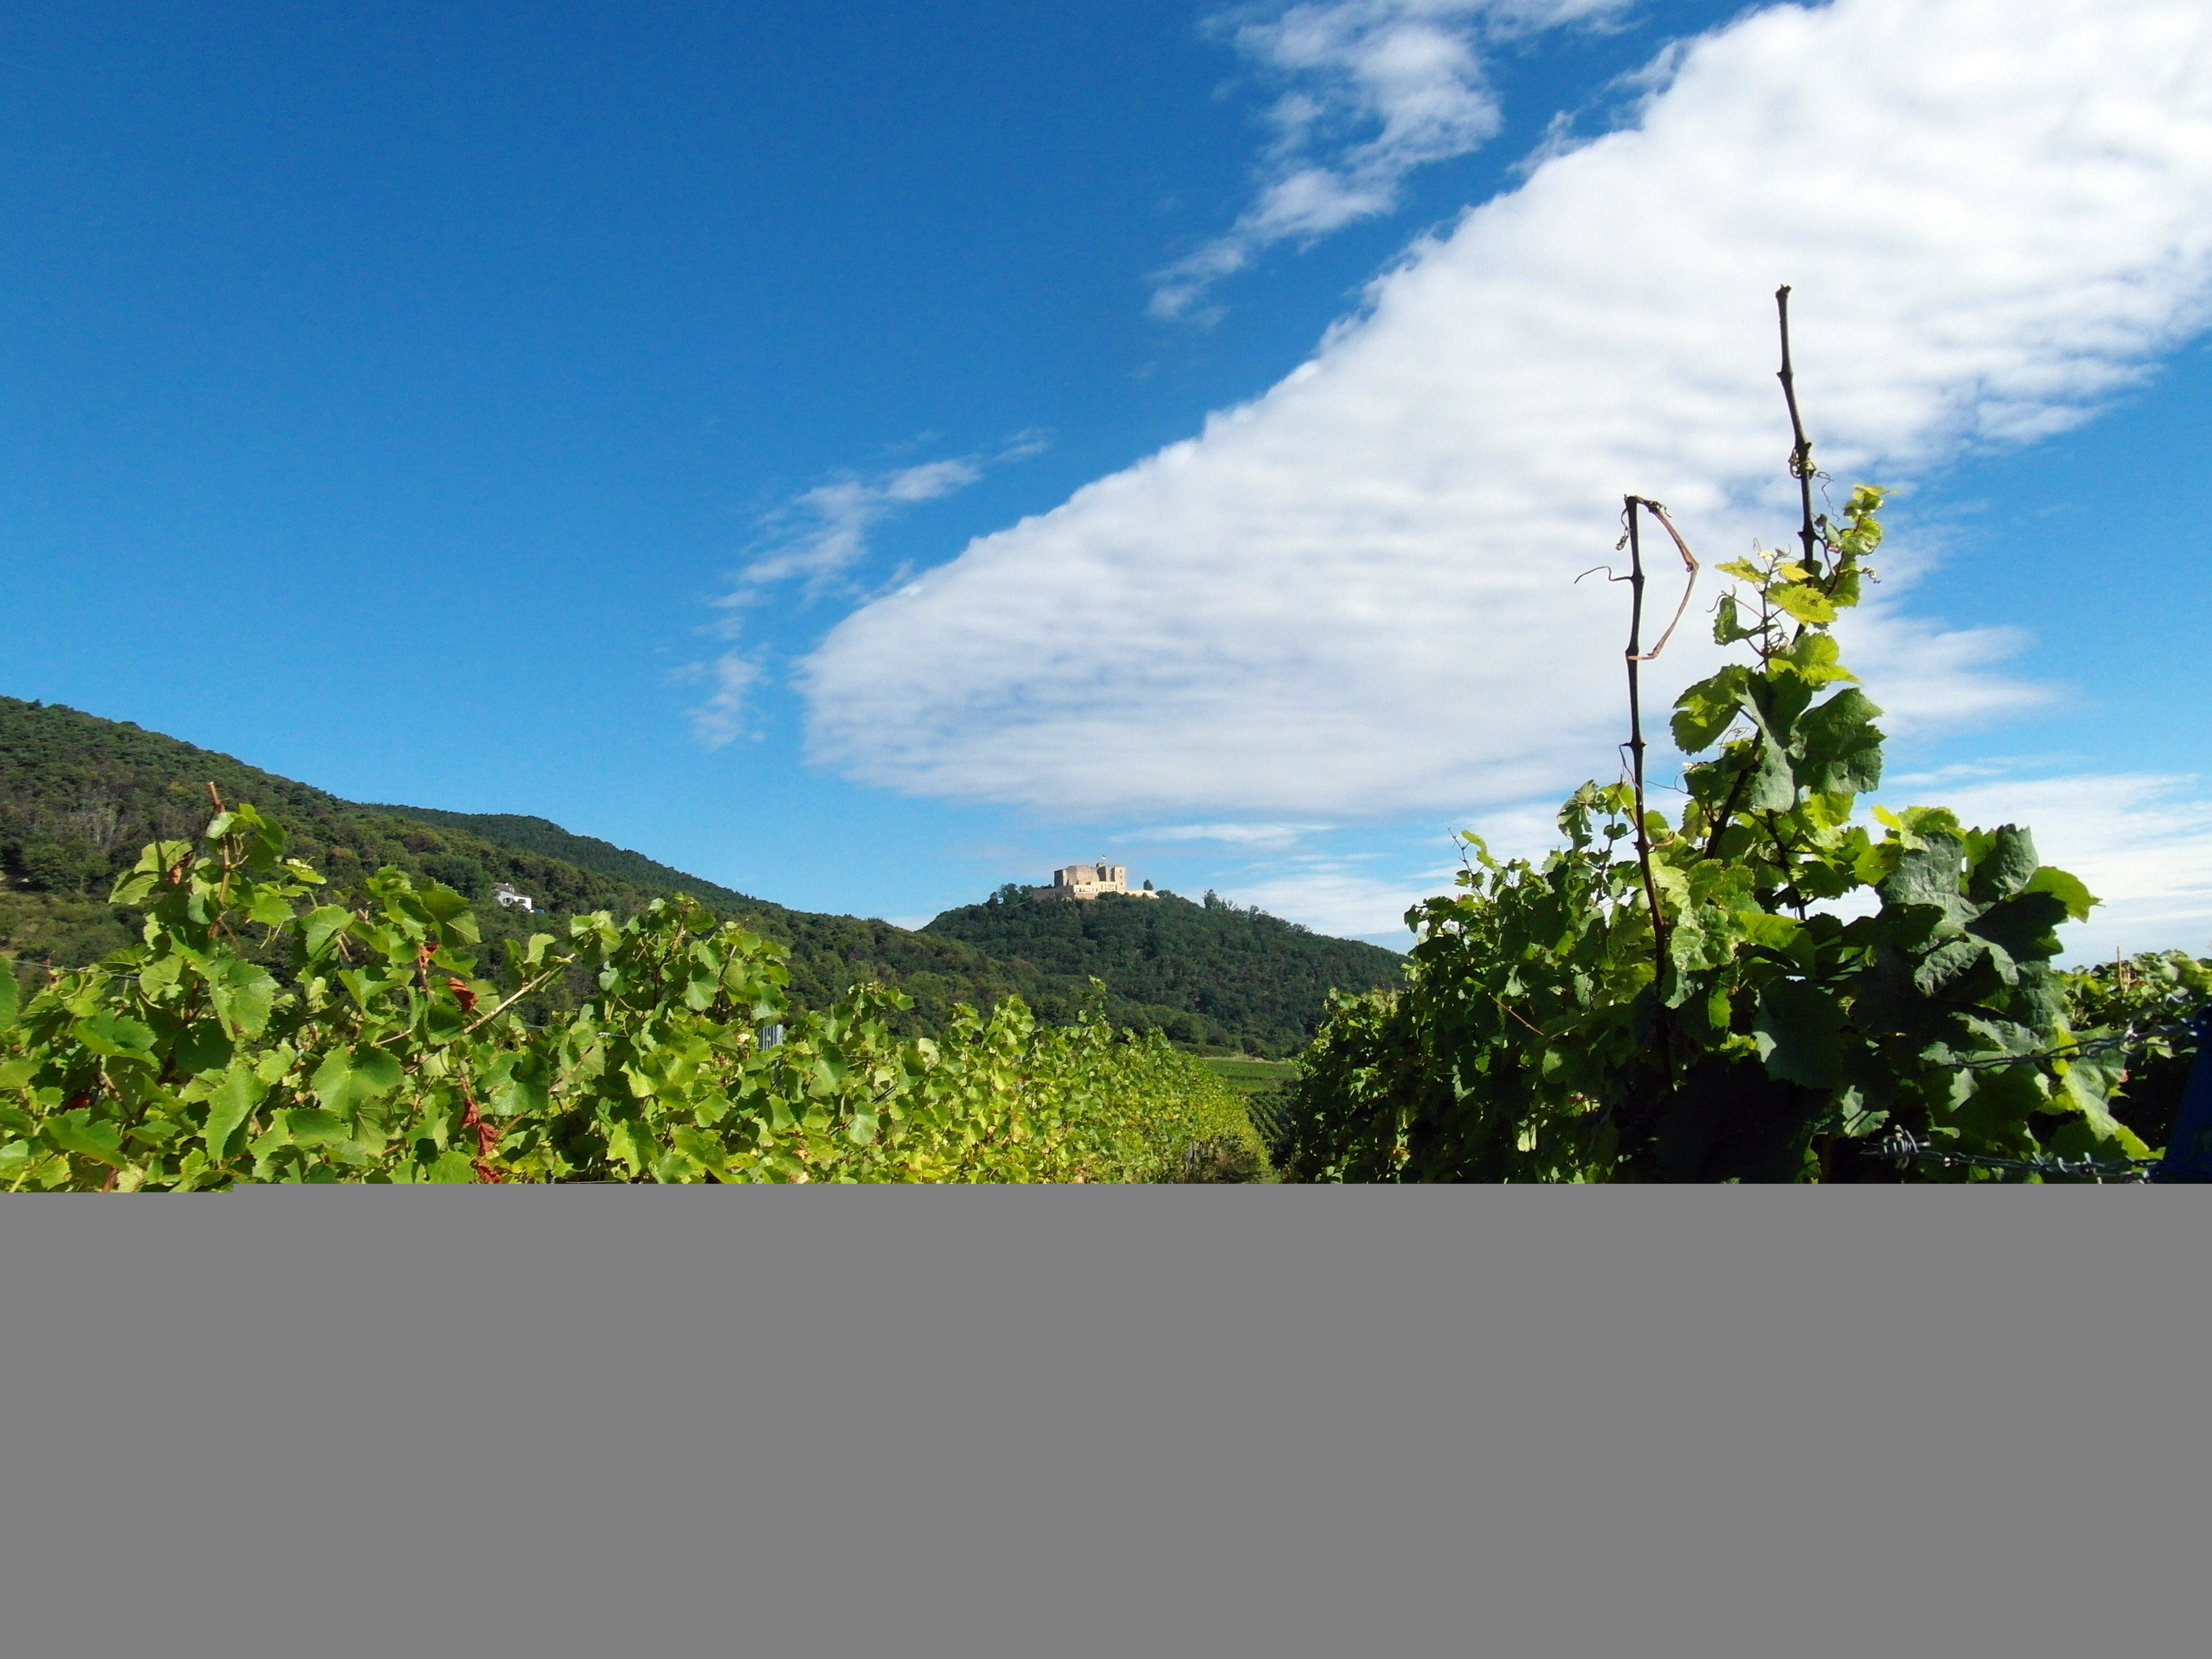
tree, grass, fence, sky, hiking, field, sunlight, view, green, agriculture, grapevine, ecosystem, palatinate, recovery, rhine valley, outdoor structure, hambach castle